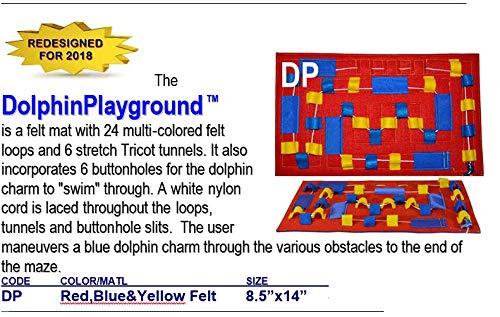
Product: HandiThings DP Dolphin Playground Toy, Red, Blue, Yellow, One Size
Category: Toys & Games | Baby & Toddler Toys
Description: Hand made with the highest quality standards.
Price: $18.94
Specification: ProductDimensions:8.5x14x0.1inches|ItemWeight:1.6ounces|ShippingWeight:1.6ounces(Viewshippingratesandpolicies)|ASIN:B07H65TJ4T|Itemmodelnumber:DP|Manufacturerrecommendedage:3months-8years